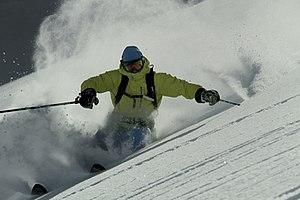
Le freeride ou parfois freeriding est une pratique de descente à ski ou snowboard, hors des pistes, sur de larges pentes de neige poudreuse, et dont la finalité consiste à s'affranchir des règles et contraintes qui encadrent d'ordinaire les disciplines sportives alpines.